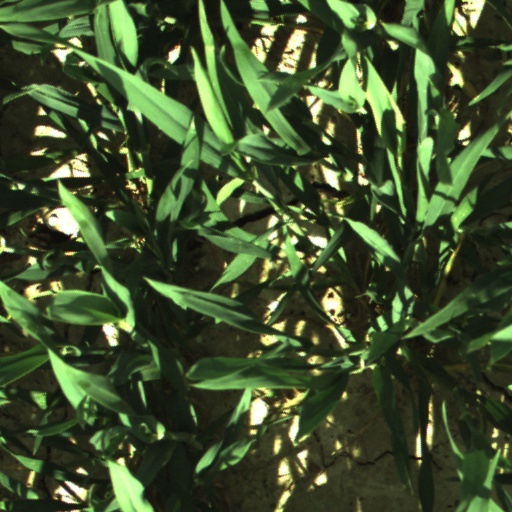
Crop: wheat